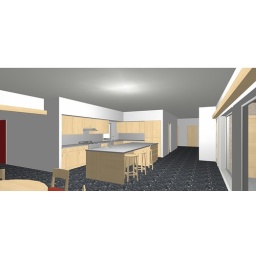
Still in progress (need to add fridge, cubbies, microwave, glass door cabinets, etc).